Li Guyi

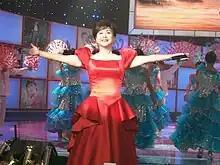
Li Guyi in May 2012

Li Guyi (born 4 November 1944) is a Chinese singer and dancer. Li rose to fame after singing "Homeland Love", a mellow love ballad written by Ma Jinghua and Zhang Peiji, in 1980 shortly after China began its "Reform and Opening".